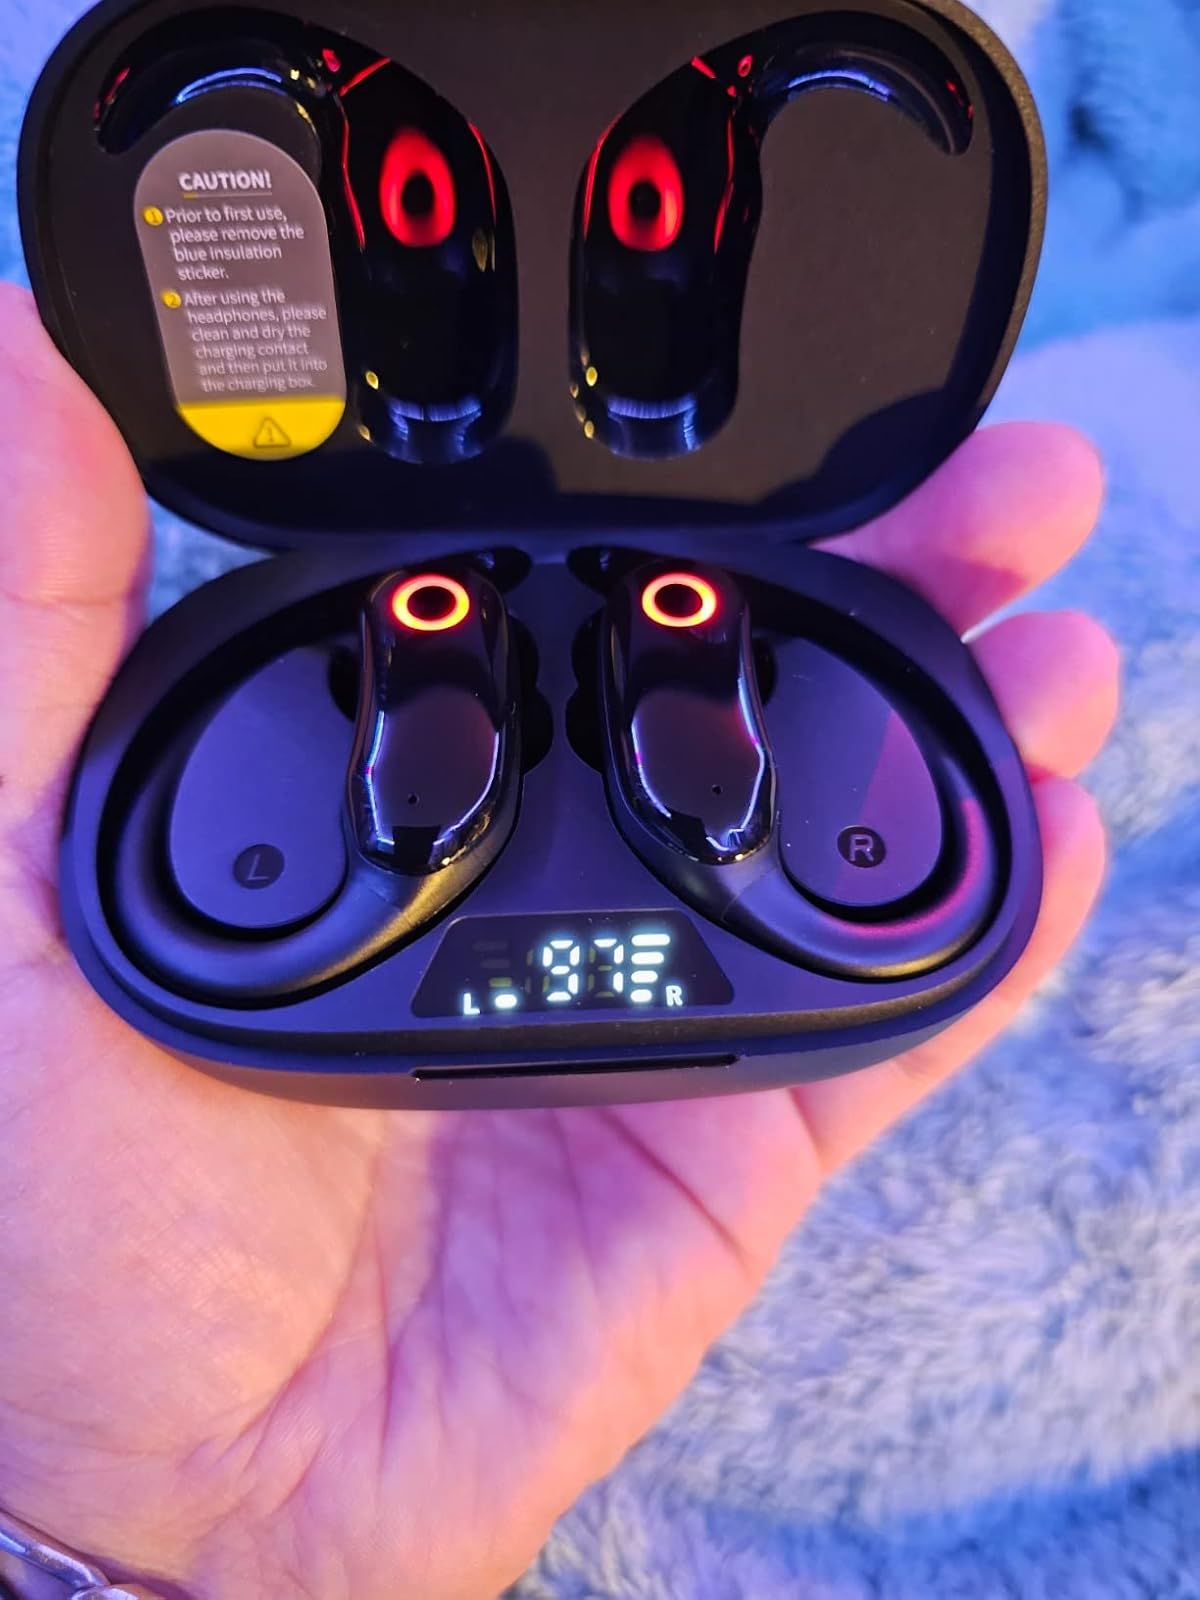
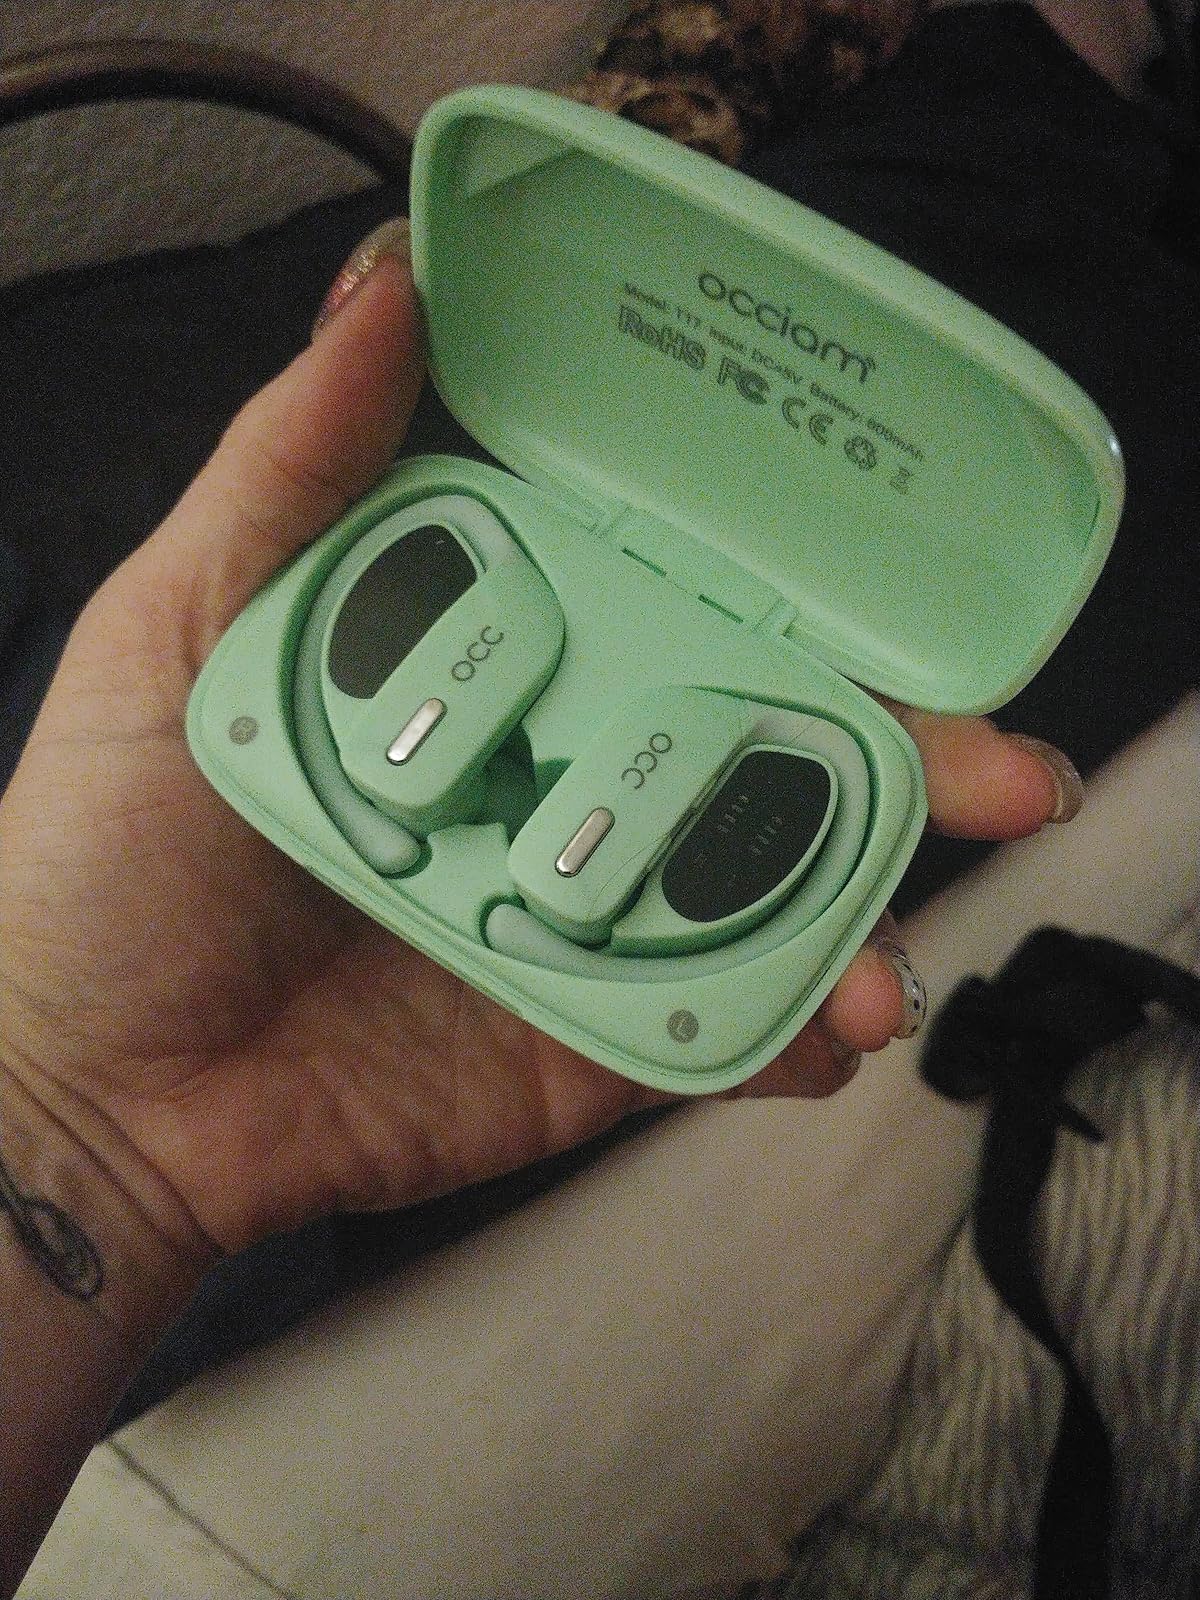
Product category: earbuds
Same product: no